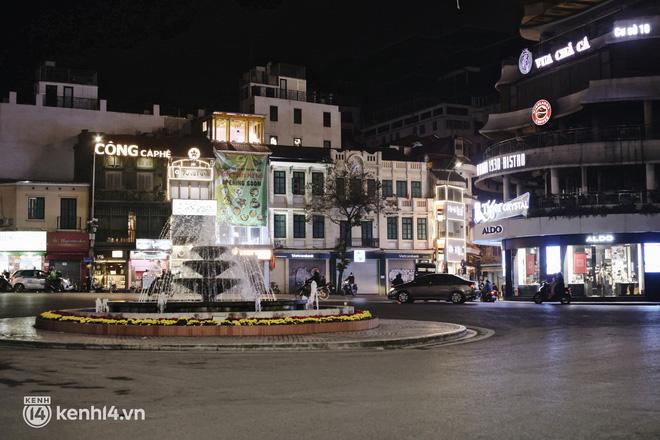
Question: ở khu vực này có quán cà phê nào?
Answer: có quán cộng cà phê